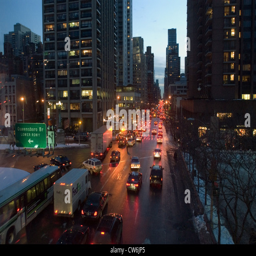
look toward downtown in the evening light